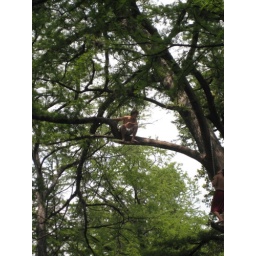
boys in trees